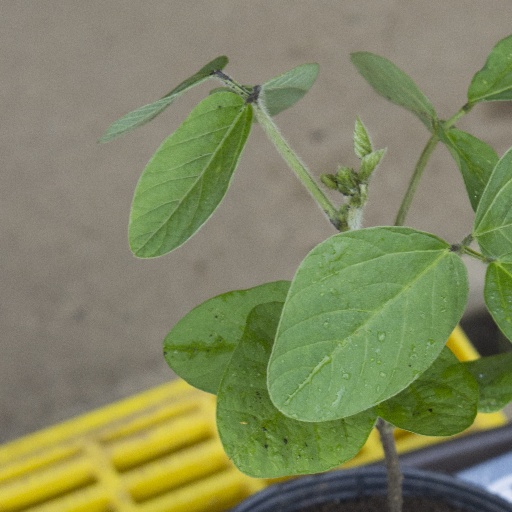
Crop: soybean